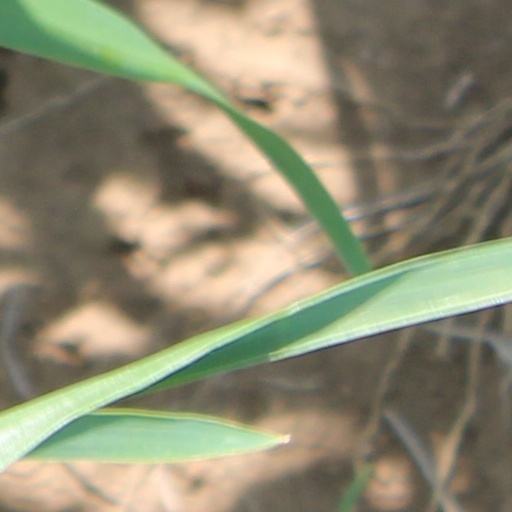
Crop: wheat